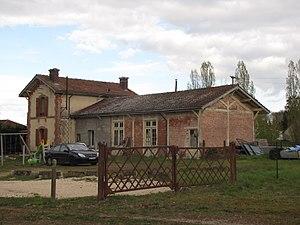
Ancienne gare de Château-Renard, maintenant une maison privée.
Château-Renard est une commune française située dans le département du Loiret en région Centre-Val de Loire.
La ligne d'Orléans à Châlons est une ancienne ligne de chemin de fer, construite afin d'acheminer du ravitaillement de Nantes vers l'est de la France, dans un contexte de conflit avec l'Allemagne.
La ligne de Montargis à Sens est une ligne de chemin de fer française, partiellement déclassée, qui était un maillon du projet d'une ligne de chemin de fer d'Orléans à Chalons-en-Champagne.